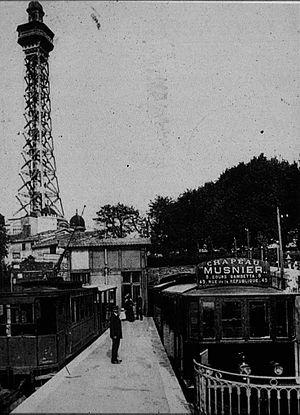
L'ancien tramway de Lyon désigne le premier réseau de tramway qu'a connu la ville de Lyon entre 1880 et 1957. Exploités par la Compagnie des omnibus et tramways de Lyon, les tramways sont dans un premier temps à traction animale, puis rapidement convertis à la traction électrique. Bien que n'étant pas le seul exploitant de chemin de fer dans la région lyonnaise, l'OTL va progressivement absorber les entreprises locales et développer son réseau. Le dernier tramway urbain circule le 30 janvier 1956, et le dernier tramway suburbain le 30 juin 1957. Il faudra attendre le 2 janvier 2001, pour voir de nouveau rouler un tramway à Lyon avec la mise en service des lignes T1 et T2 du nouveau tramway lyonnais.
Le parc des Hauteurs est un parc urbain situé à Lyon sur la colline de Fourvière. Il regroupe plusieurs lieux publics, des abords de la basilique de Fourvière jusqu'au cimetière de Loyasse, en ajoutant le parc de la Visitation. Il inclut la passerelle des Quatre-Vents, viaduc qui permettait autrefois aux tramways de transporter les voyageurs et les cercueils entre l'ancien terminus de la ficelle de Saint-Paul et le cimetière.